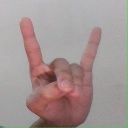
अक्षर: श